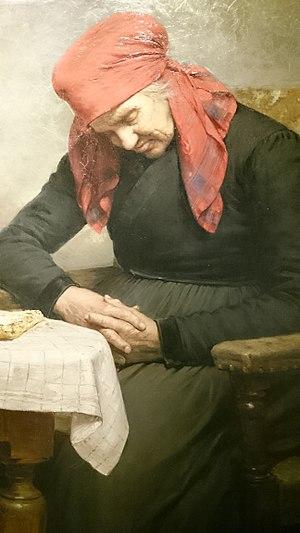
Joseph Reichlen, né le 29 octobre 1846 à La Tour-de-Trême et mort le 9 août 1913 à Fribourg, est un artiste peintre, et dessinateur fribourgeois.